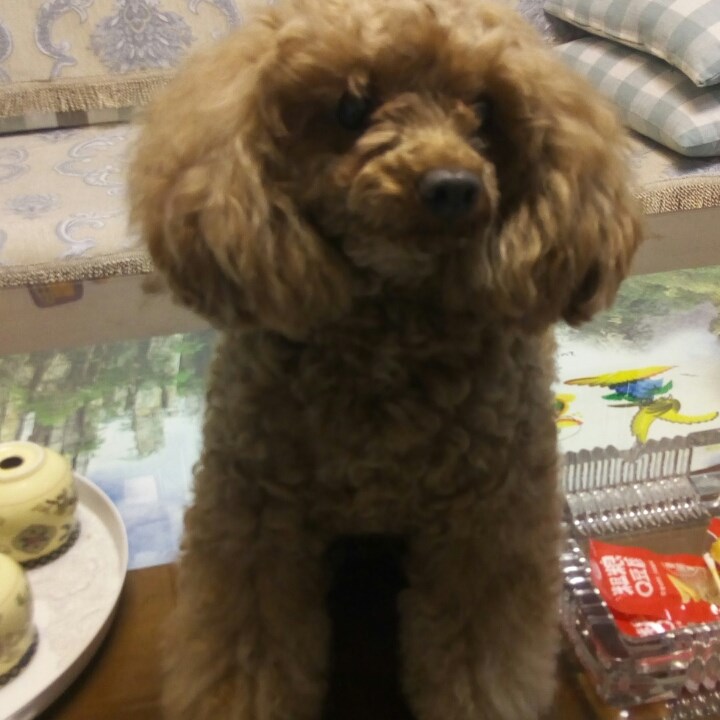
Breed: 7449-n000128-teddy